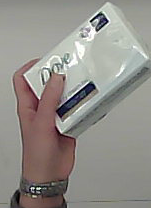
Product: dove_soap